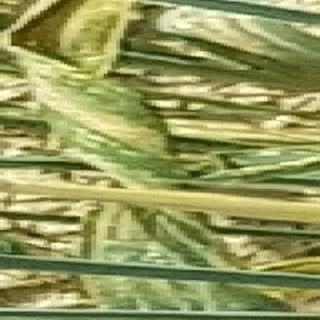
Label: wheat_yellow_rust